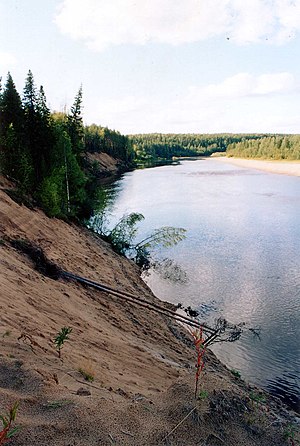
Jarenga
Udsigt over Jarenga
Jarenga er en flod i Republikken Komi og Arkhangelsk oblast i Rusland og en biflod til Vytjegda fra højre.